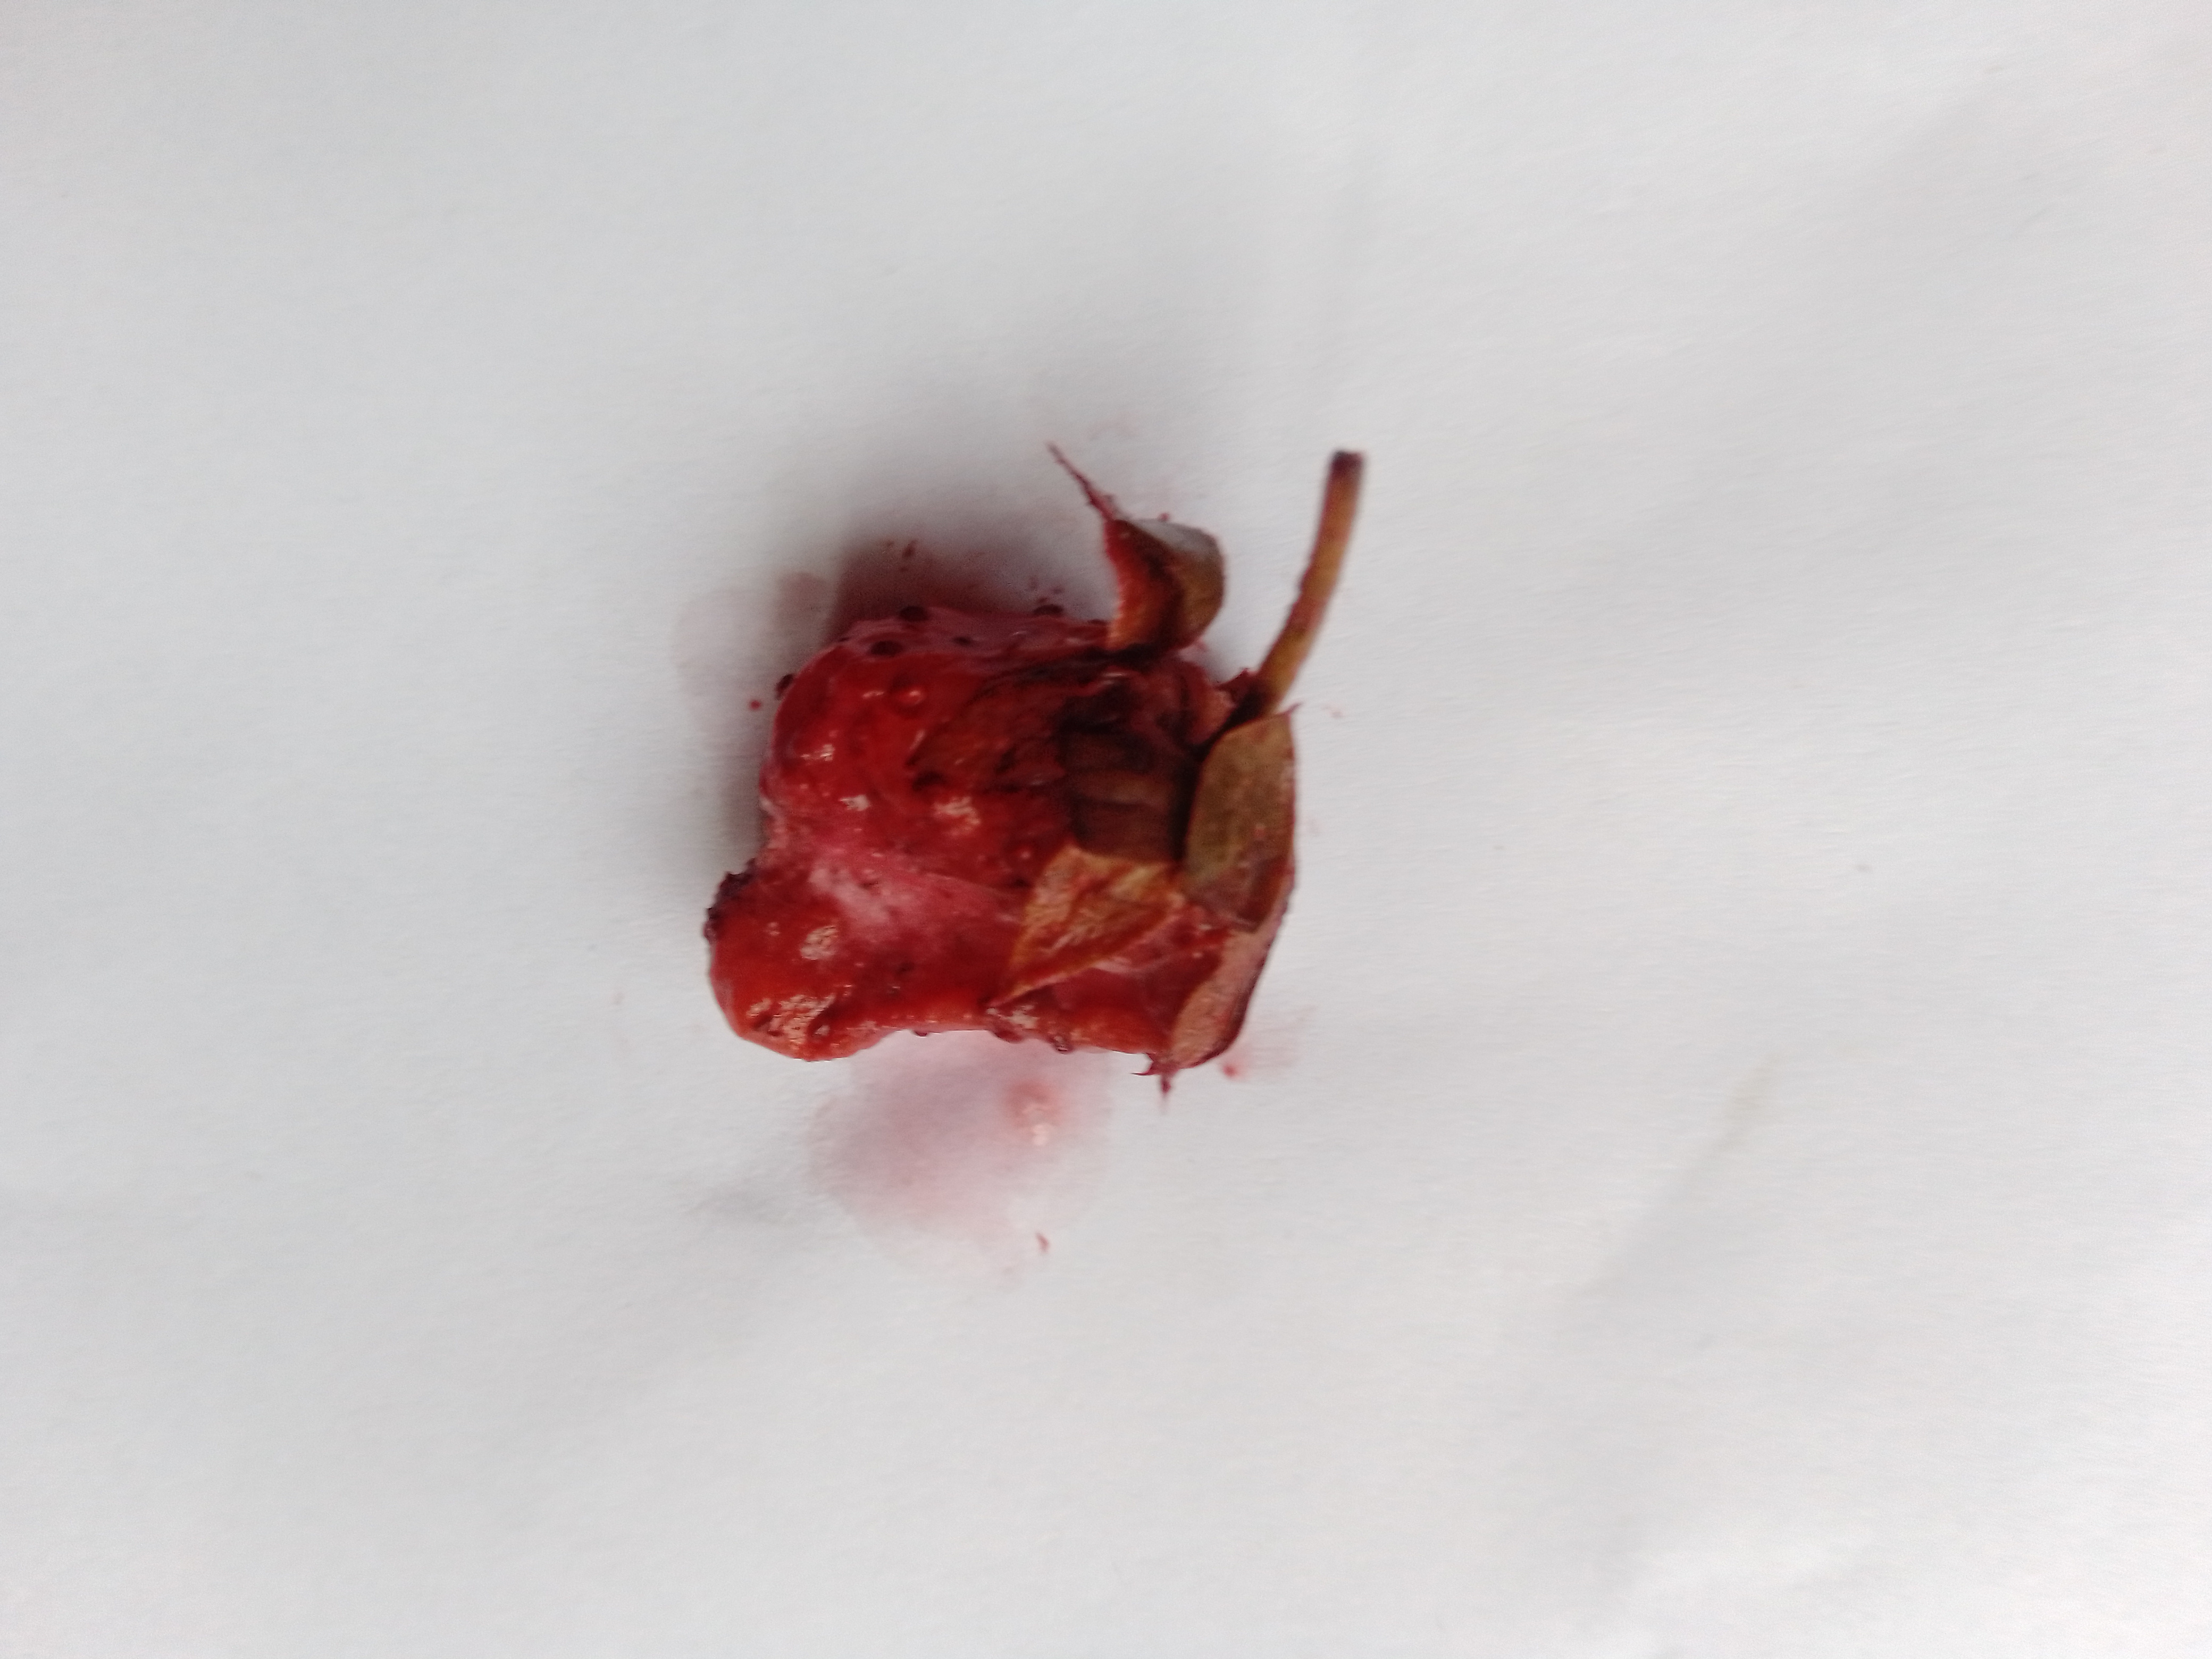
Fruit: strawberry
Condition: rotten